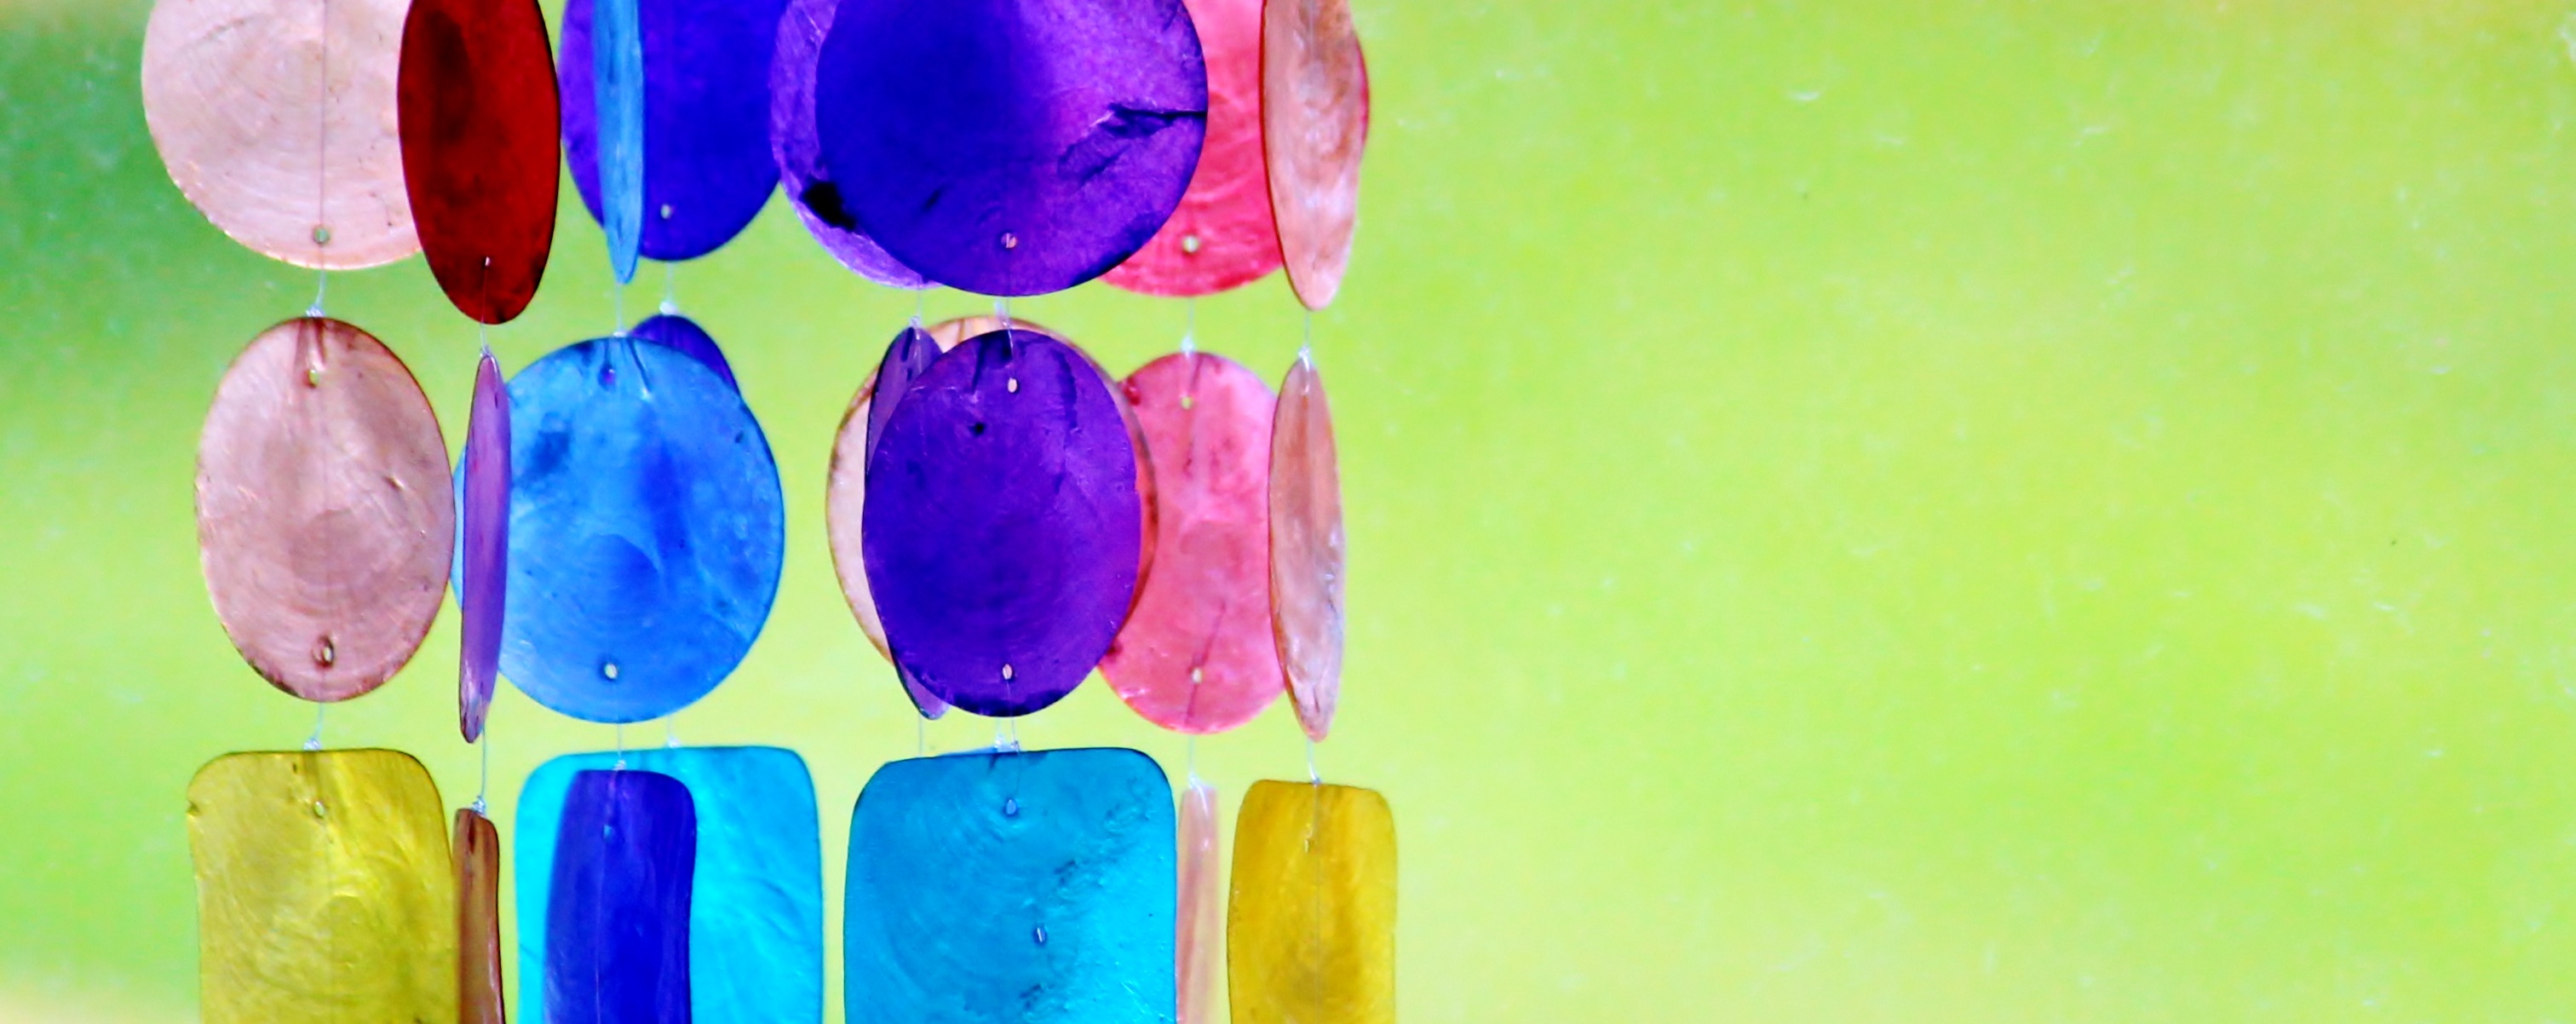
hand, flower, petal, wind, decoration, finger, color, colorful, yellow, movement, farbenspiel, bright, sound, gartendeko, airy, windspiel, wind direction, dynamics, rainbow colors